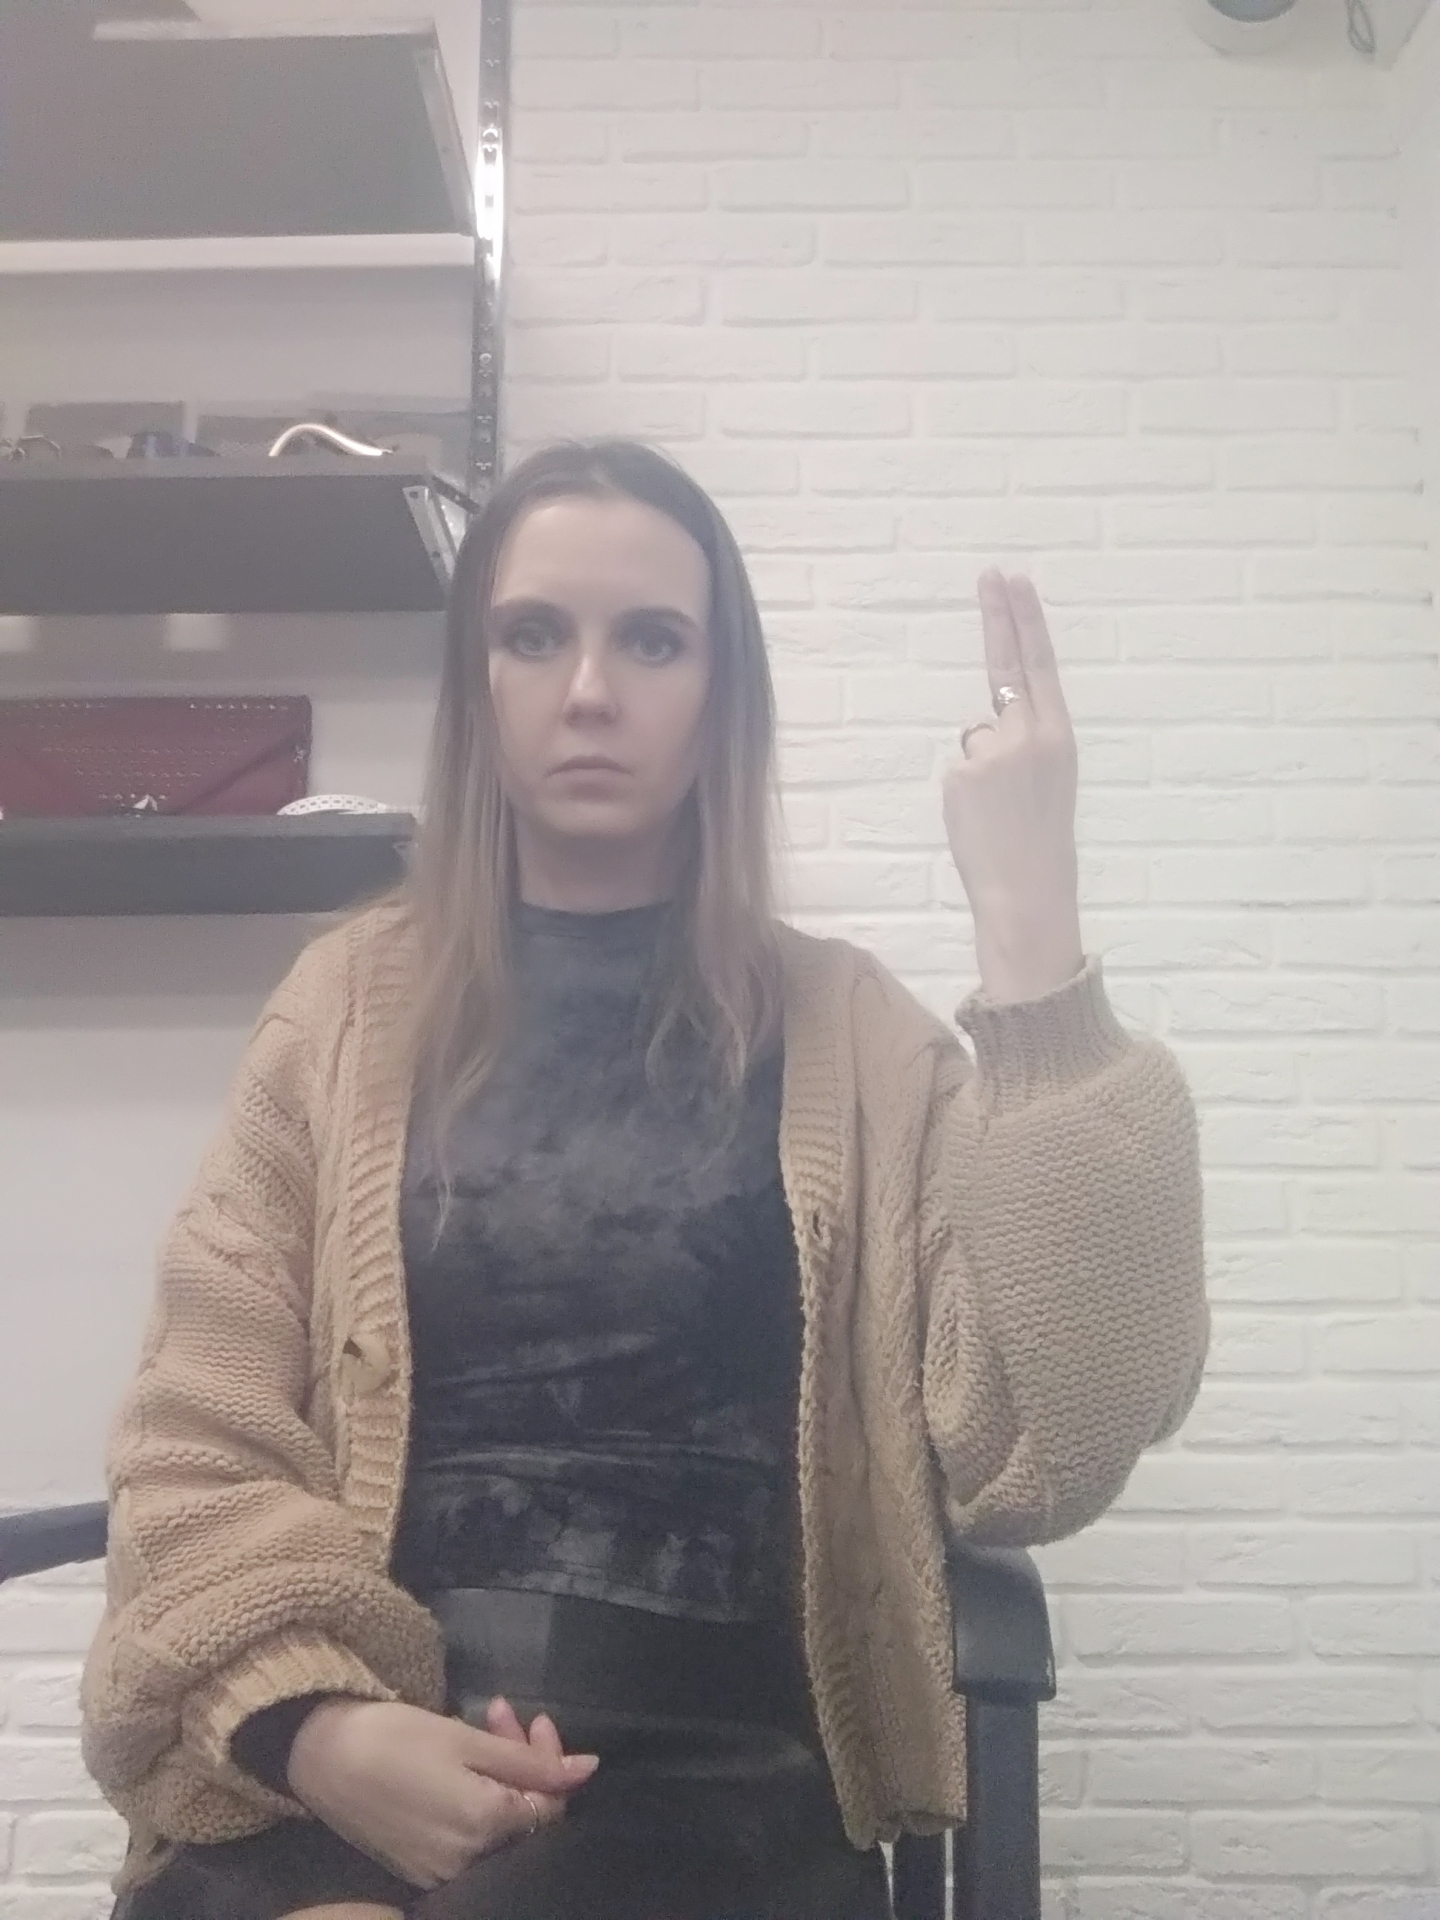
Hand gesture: two_up_inverted